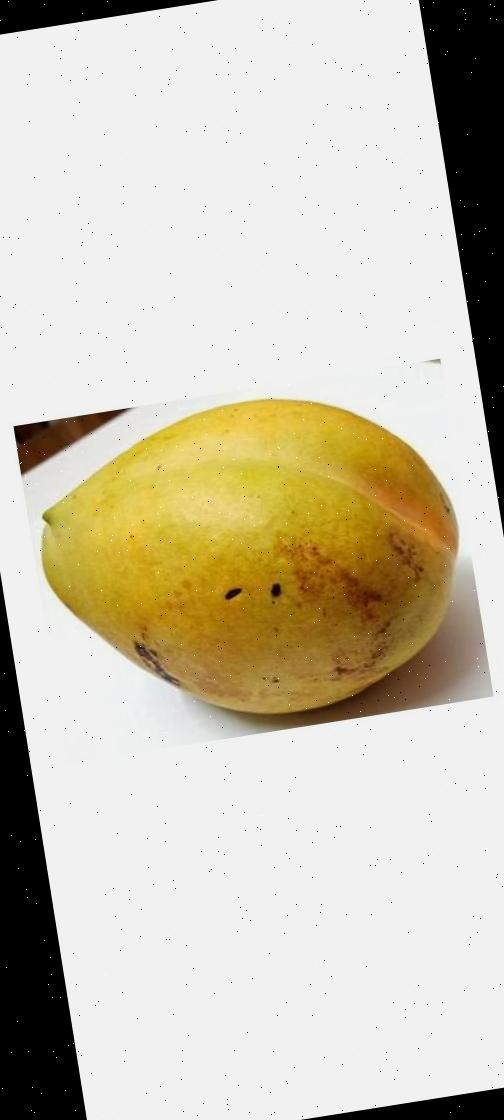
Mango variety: Bari-11